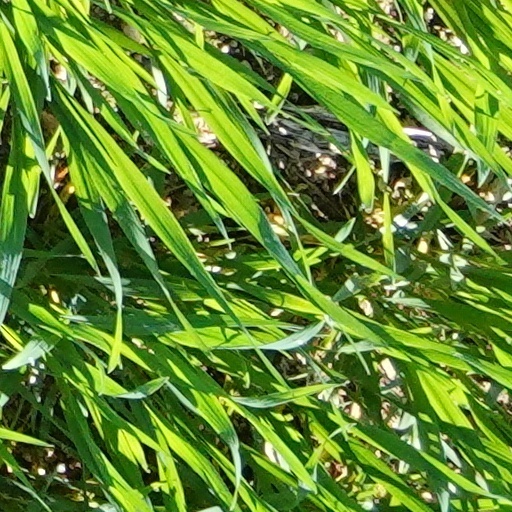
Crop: wheat